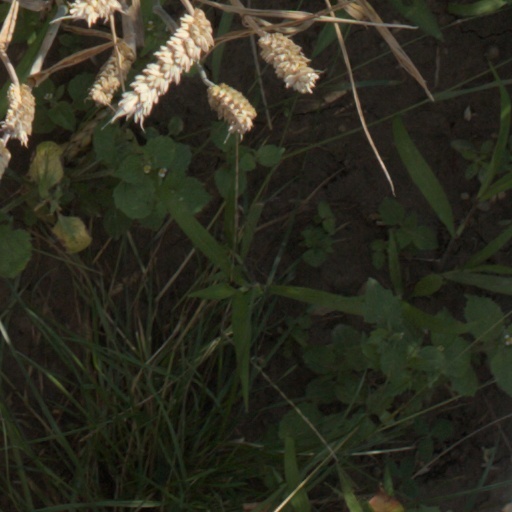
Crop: wheat